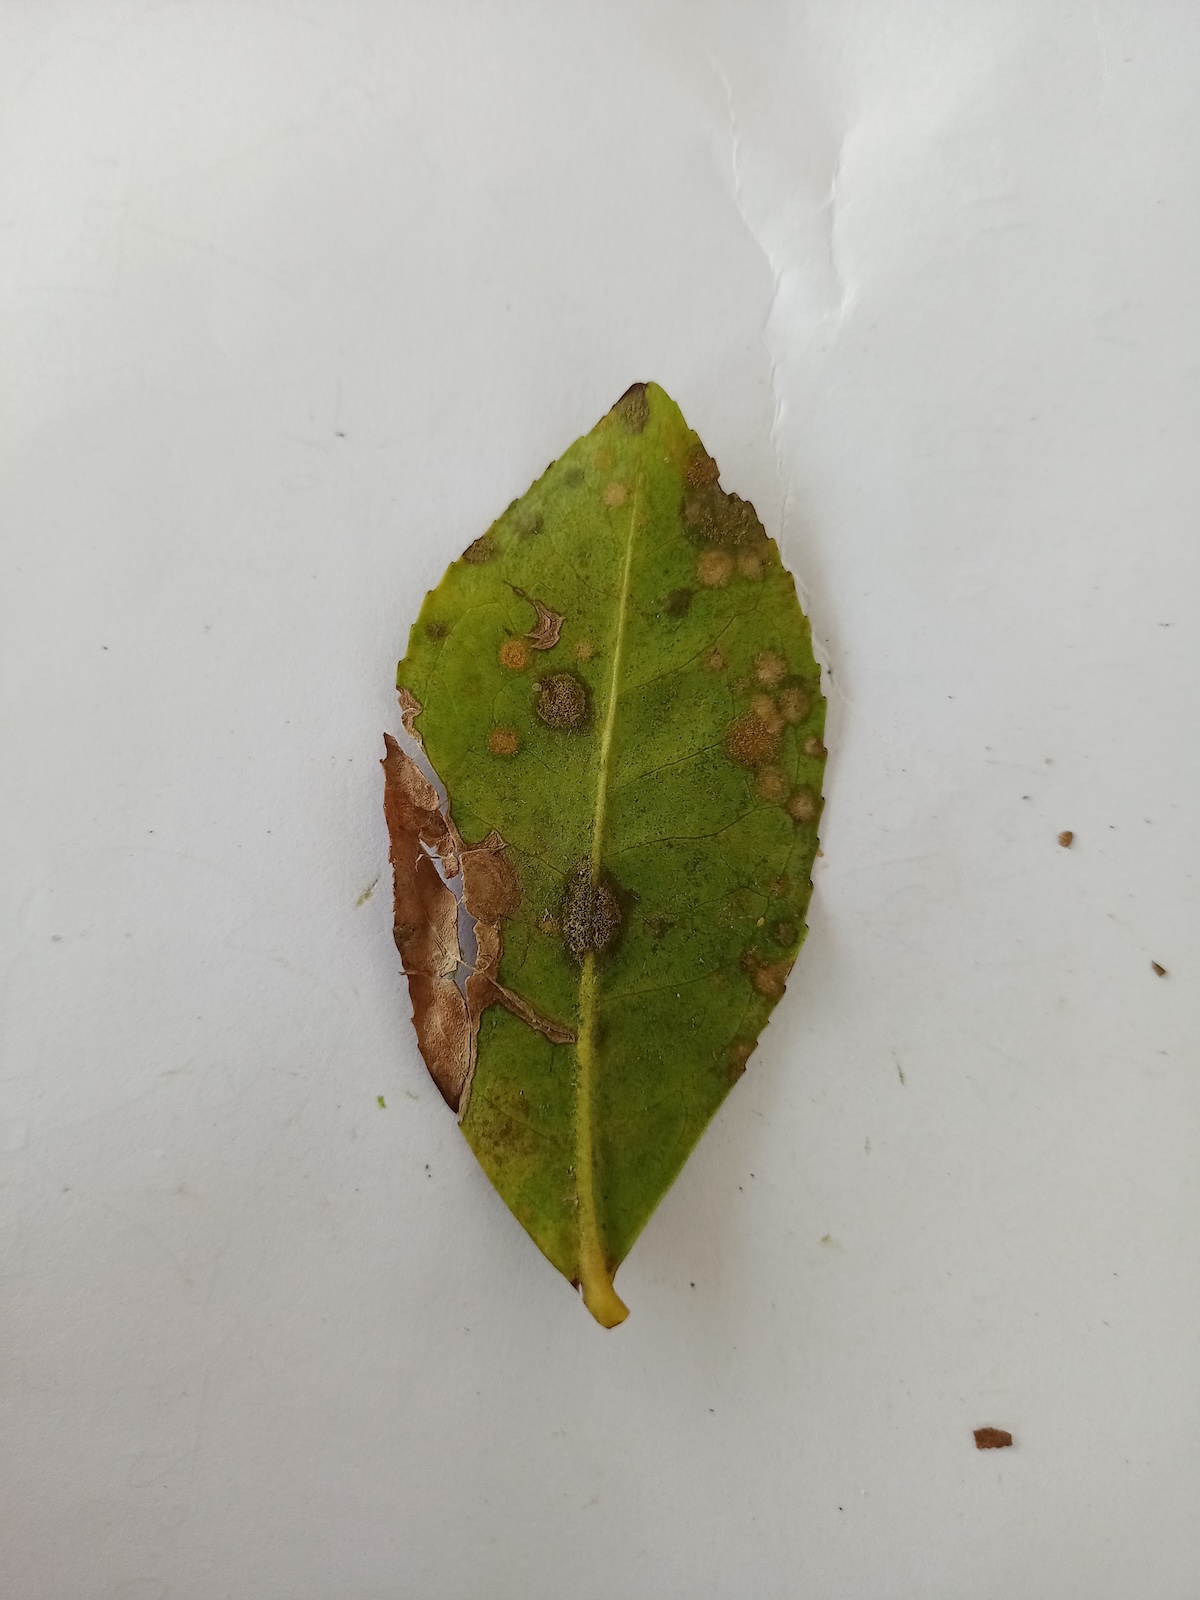
Label: Brown Blight